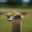
Label: bird